Presidency of Dwight D. Eisenhower

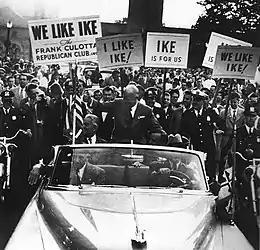
Eisenhower presidential campaign, Baltimore, Maryland

Going into the 1952 Republican presidential primaries, the two major contenders for the Republican presidential nomination were General Dwight D. Eisenhower and Senator Robert A. Taft of Ohio. Governor Earl Warren of California and former Governor Harold Stassen of Minnesota also sought the nomination. Taft led the conservative wing of the party, which rejected many of the New Deal social welfare programs created in the 1930s and supported a noninterventionist foreign policy. Taft had been a candidate for the Republican nomination twice before but had been defeated both times by moderate Republicans from New York: Wendell Willkie in 1940 and Thomas E. Dewey in 1948.